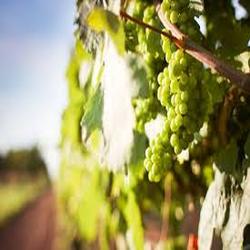
Label: Grapes